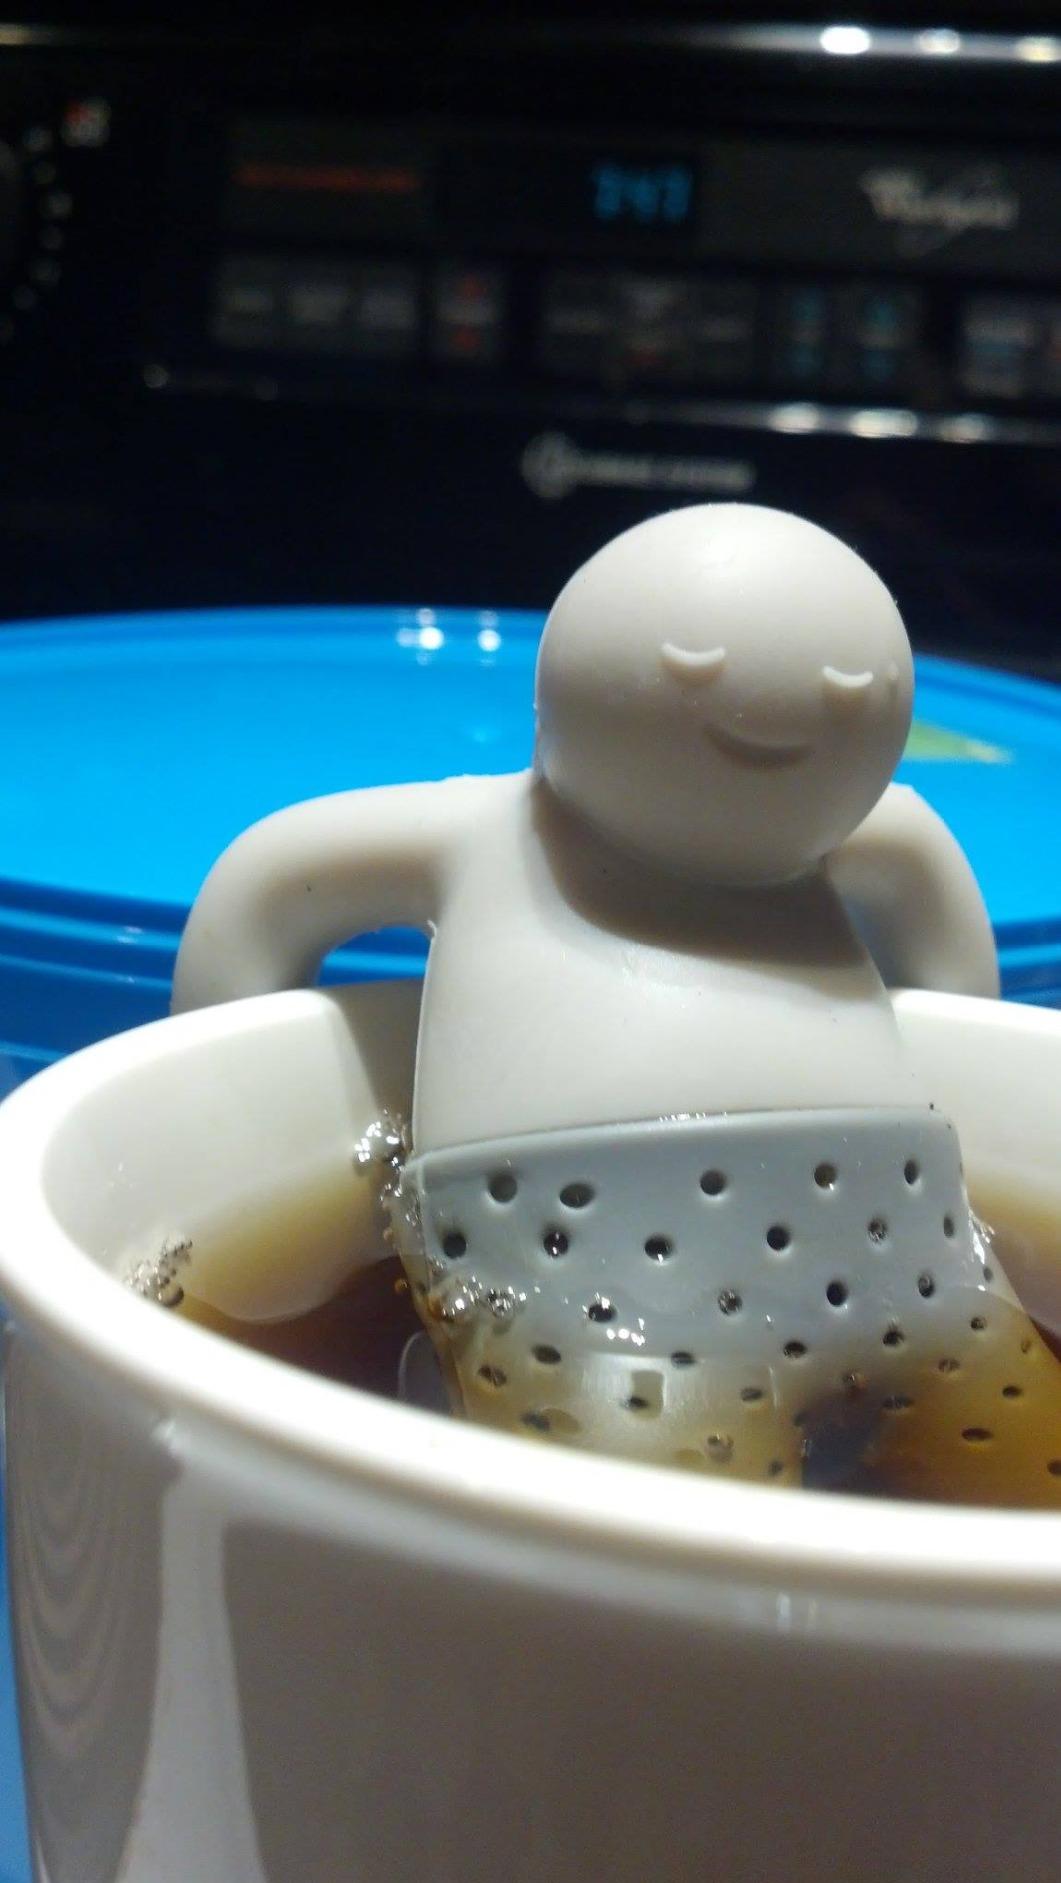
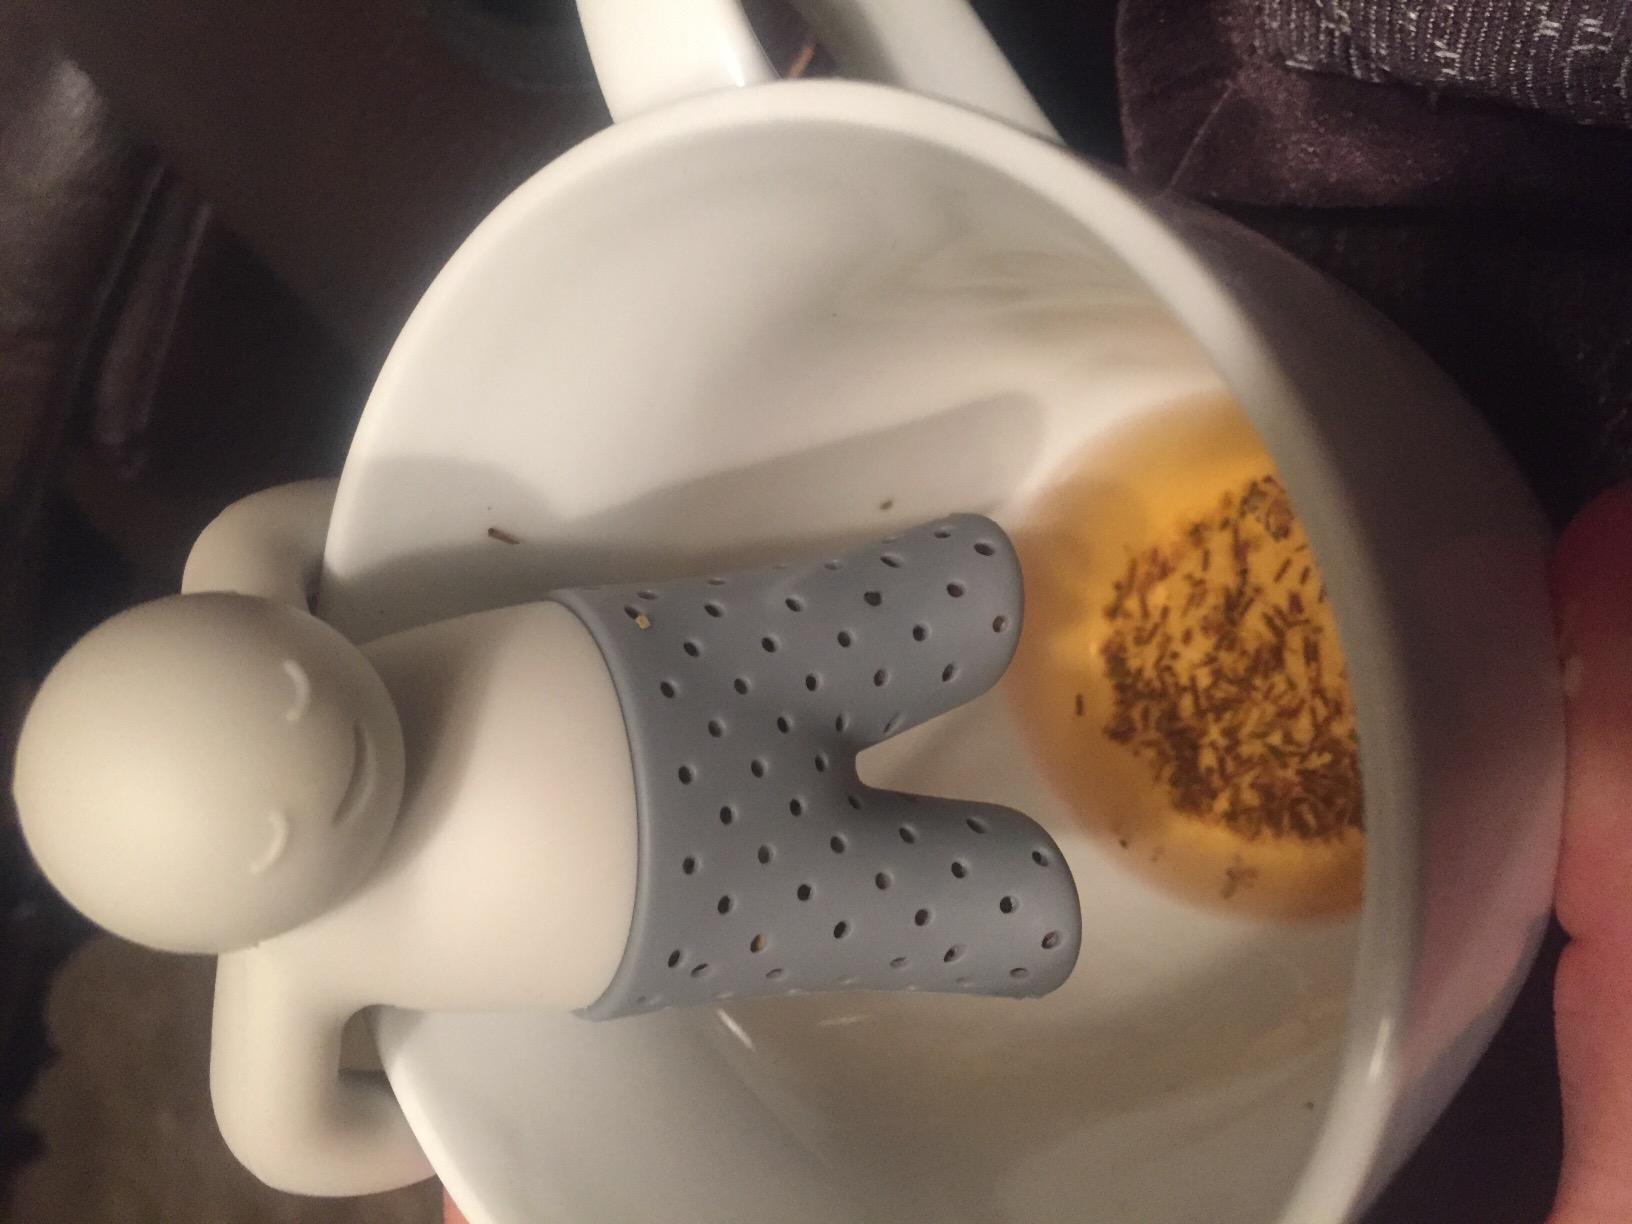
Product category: items_tea
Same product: yes